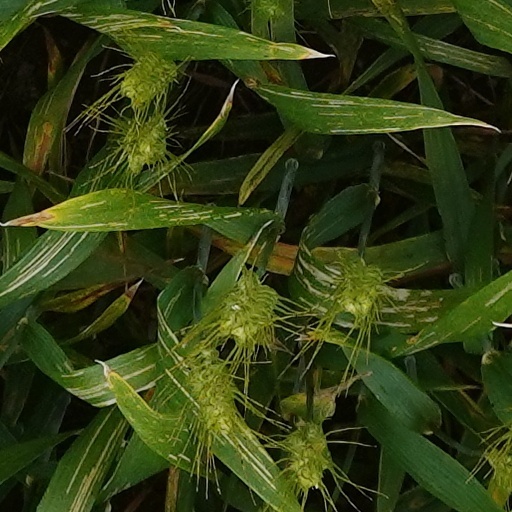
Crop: wheat